Franz Kafka: The Office Writings

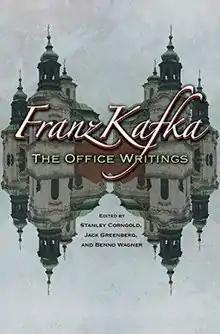
First edition (publ. Princeton University Press, 2008)

Franz Kafka: The Office Writings is a 2008 collection of essays, letters and articles composed by Franz Kafka during his years as a high-ranking lawyer with the largest Workmen's Accident Insurance Institute in the Czech lands of the Austro-Hungarian Empire. The collection was edited by Stanley Corngold, Jack Greenberg, and Benno Wagner, and translated by Eric Patton and Ruth Hein. The book includes introductory essays by Corngold and Wagner, as well as commentary following each of Kafka's texts, and an epilogue by Greenberg.